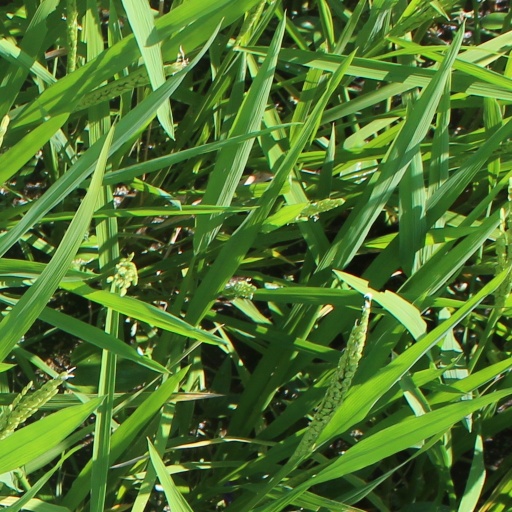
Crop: rice